Starrcade '89: Future Shock

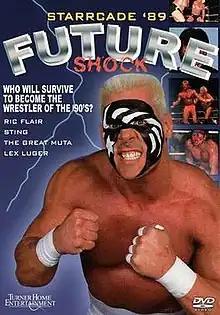
DVD cover featuring Sting.

Starrcade '89: Future Shock was the seventh annual Starrcade professional wrestling pay-per-view (PPV) event produced under the National Wrestling Alliance (NWA) banner. It was the second Starrcade event produced by World Championship Wrestling (WCW), and it took place on December 13, 1989, at The Omni in Atlanta, Georgia.